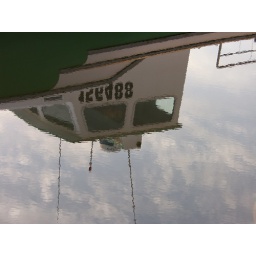
the view from the water of a boat in the backyard